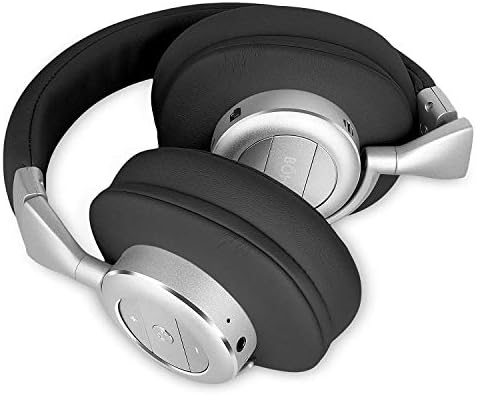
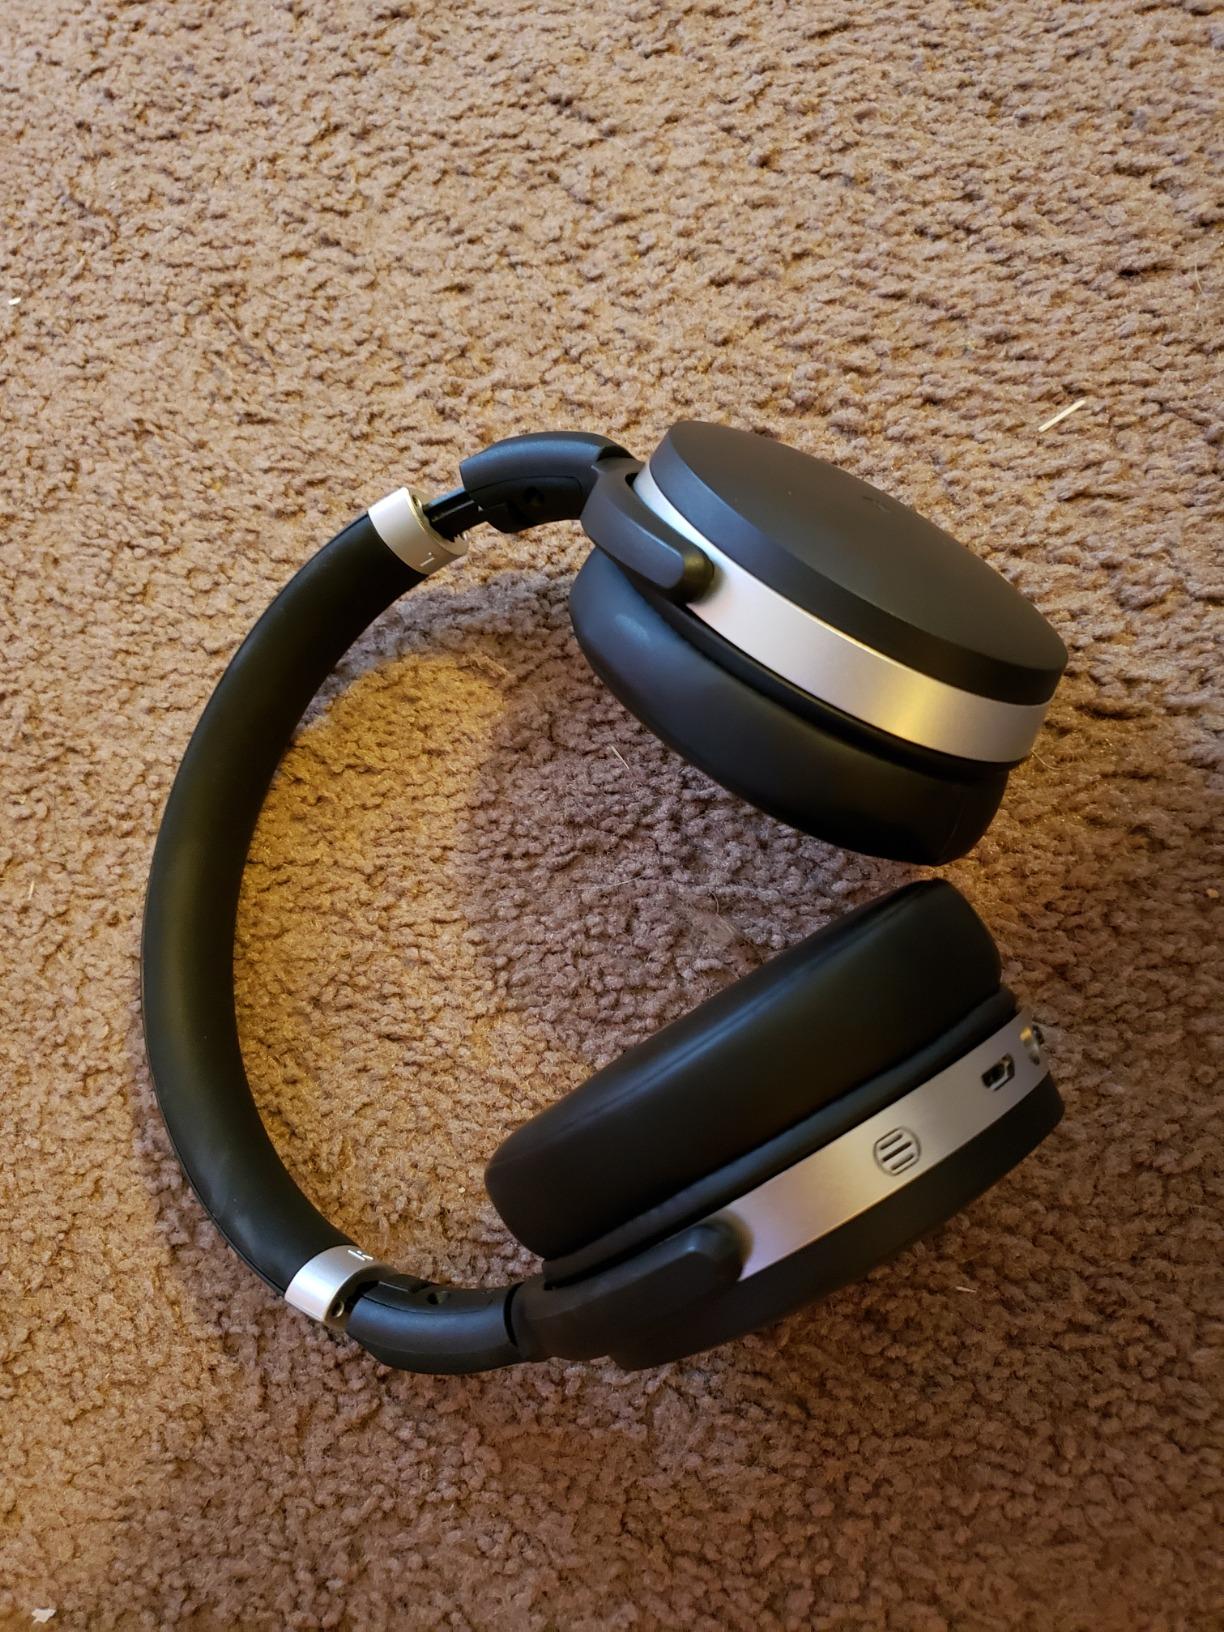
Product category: headphones
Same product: no